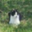
Label: cat